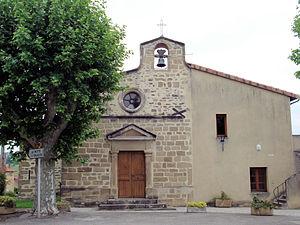
Fay-le-Clos est une commune française située dans le département de la Drôme en région Auvergne-Rhône-Alpes.